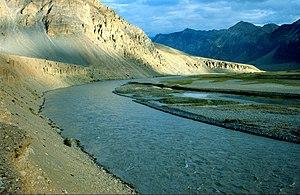
La rivière Doda à quelques kilomètres de la rivière Zanskar qu'elle rejoint.